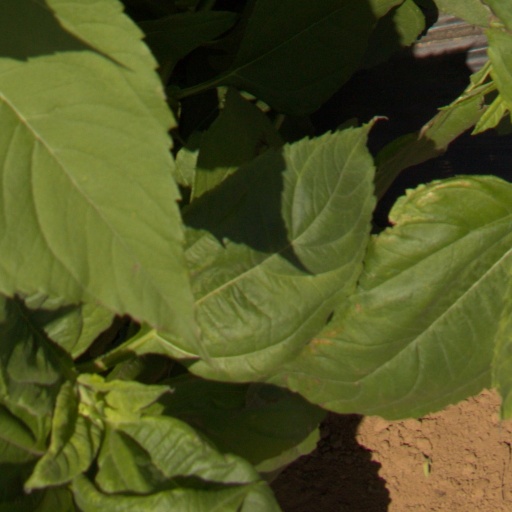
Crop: Jerusalem artichoke